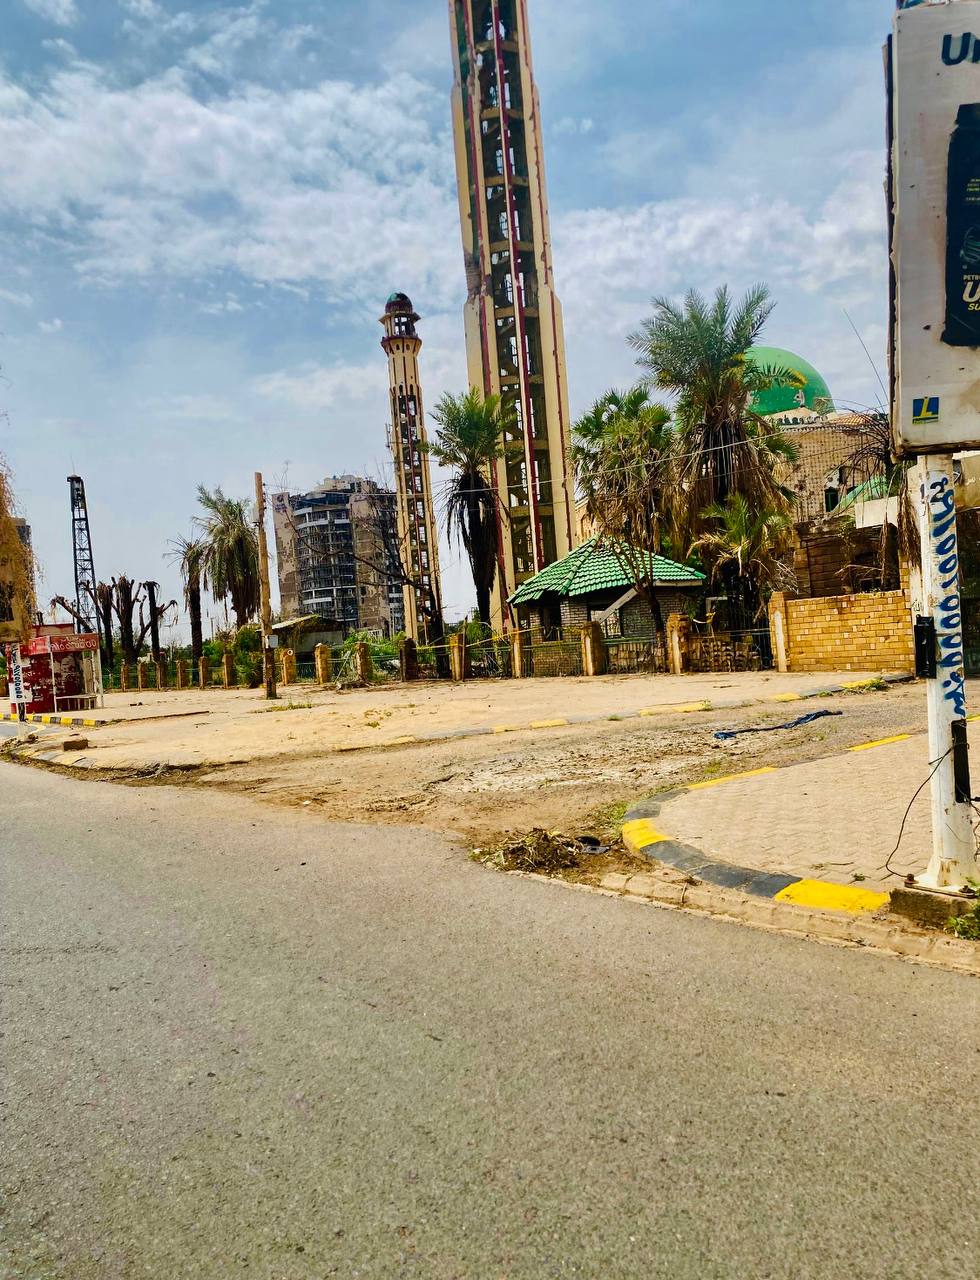
الوصف بالفصحى: شارع أمام مئذنتين و مباني متفرقة
الوصف بالعامية السودانية: شارع قدام مئذنتين و مباني تانية
التصنيف: Urban & City Life